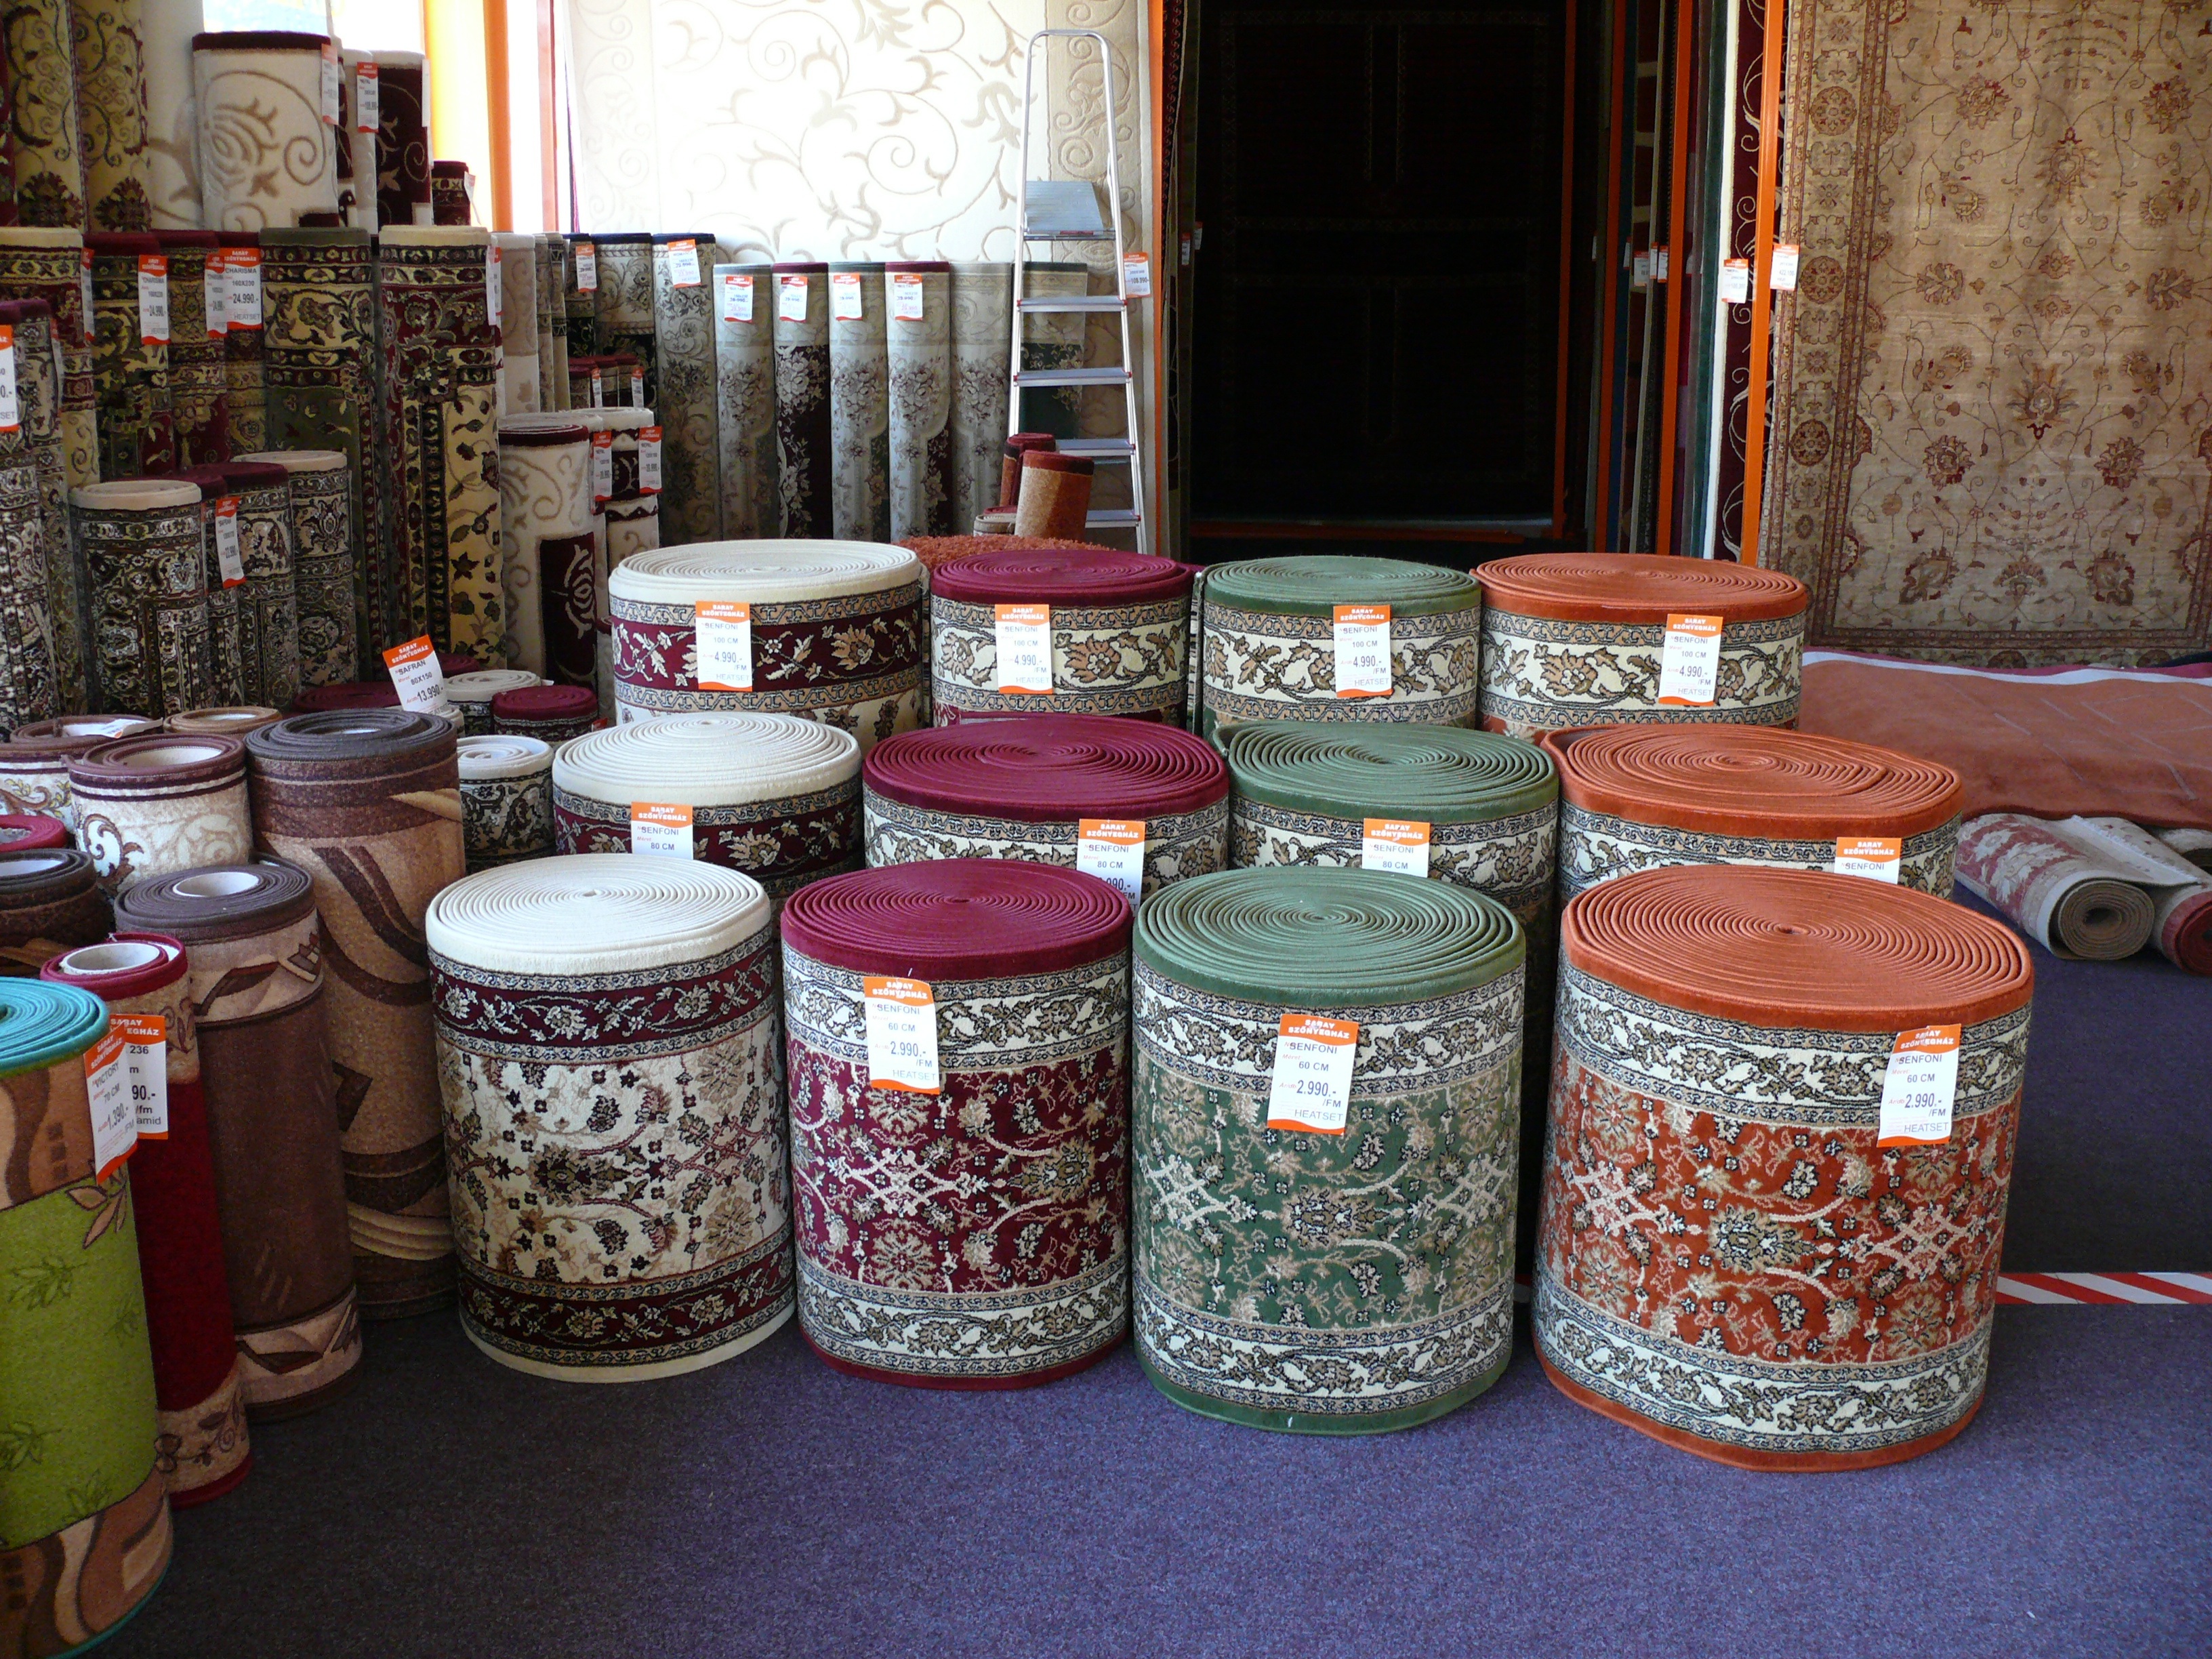
shop, color, furniture, art, carpet, canning, man made object